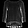
Label: Shirt